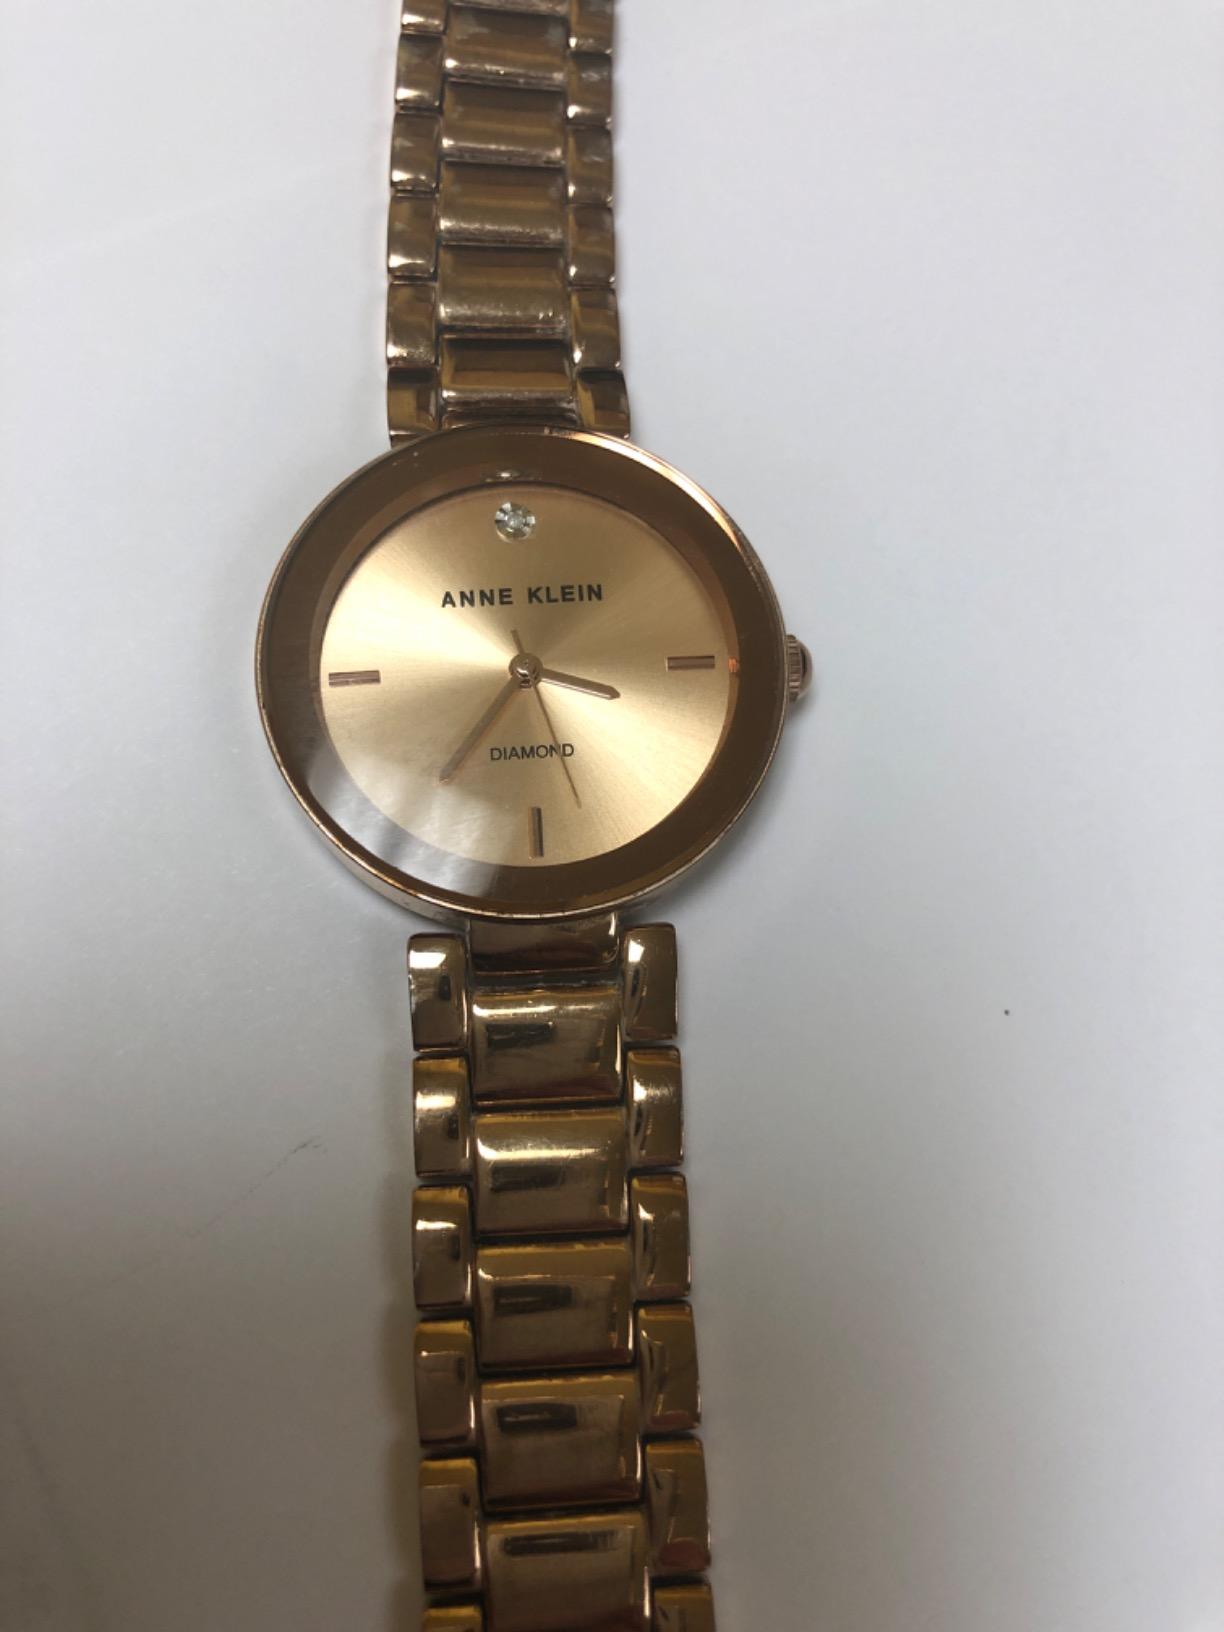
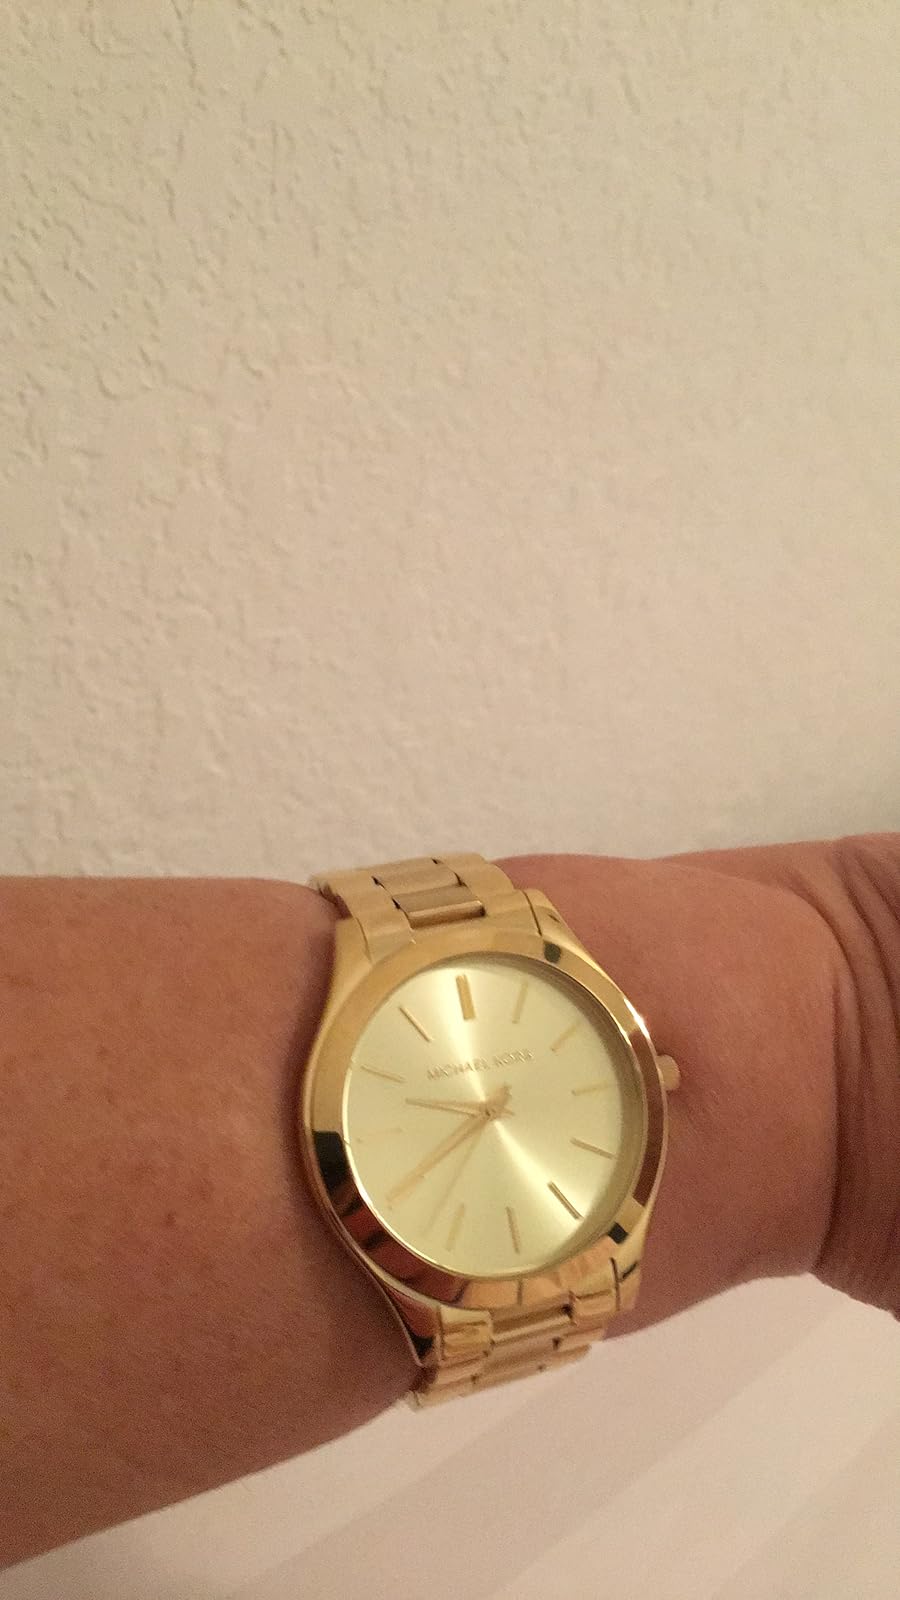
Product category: accessories_watch
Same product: no